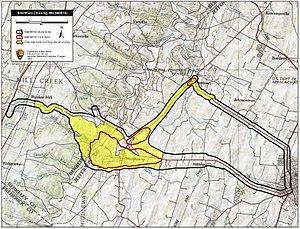
La bataille de Smithfield Crossing est un petit combat lors de la guerre de Sécession qui s'est déroulé du 25 août au 29 août 1864, dans les comtés de Jefferson et Berkeley en Virginie-Occidentale.